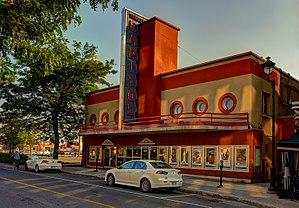
Cinéma Capitol, 253, rue Lindsay, Drummondville (Canada). (Protection IP cité. Voir la liste des lieux patrimoniaux du Centre-du-Québec pour plus de détails).
Cet article recense les lieux patrimoniaux du Centre-du-Québec inscrit au répertoire des lieux patrimoniaux du Canada, qu'ils soient de niveau provincial, fédéral ou municipal.